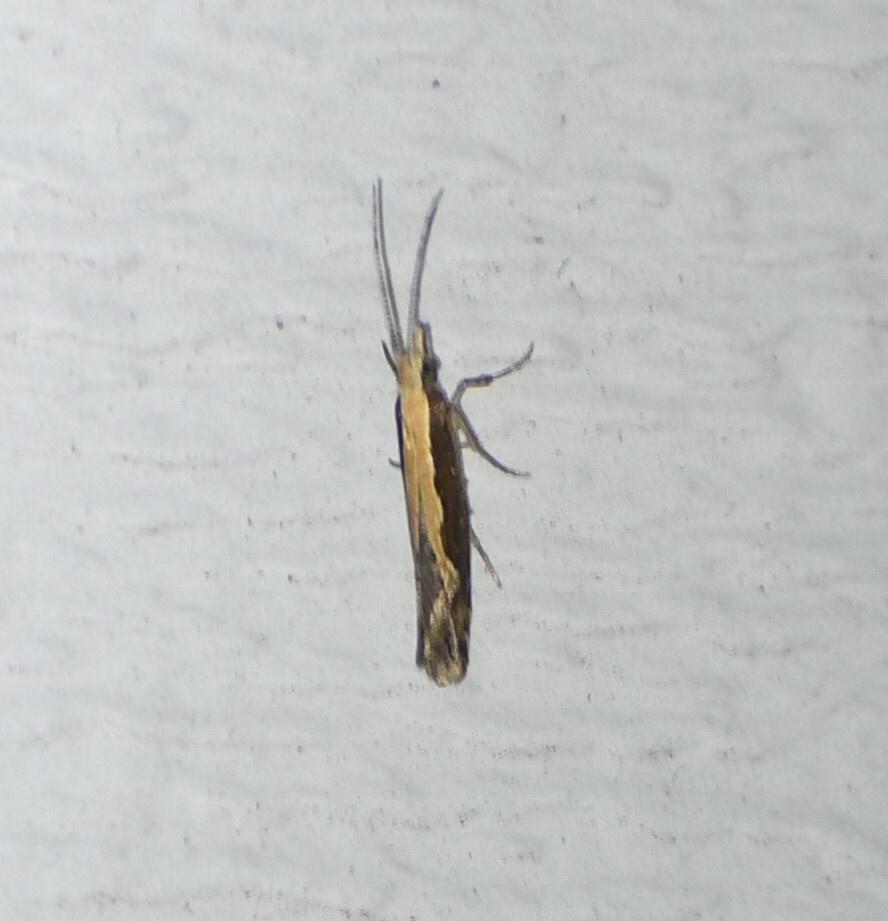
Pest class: diamondback_moth